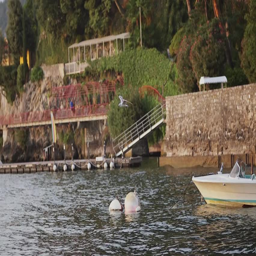
gull in the flight and yacht on the background .